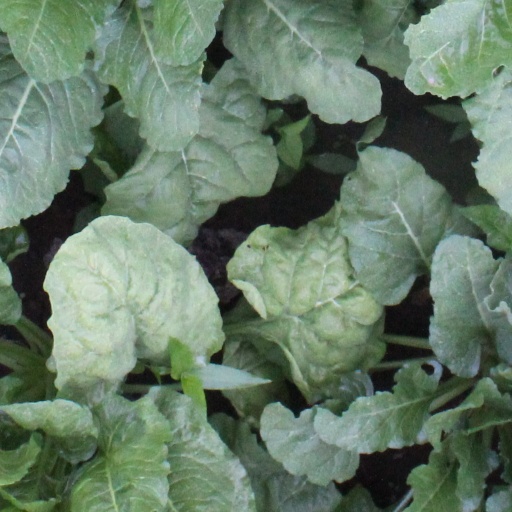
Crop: sugar beet